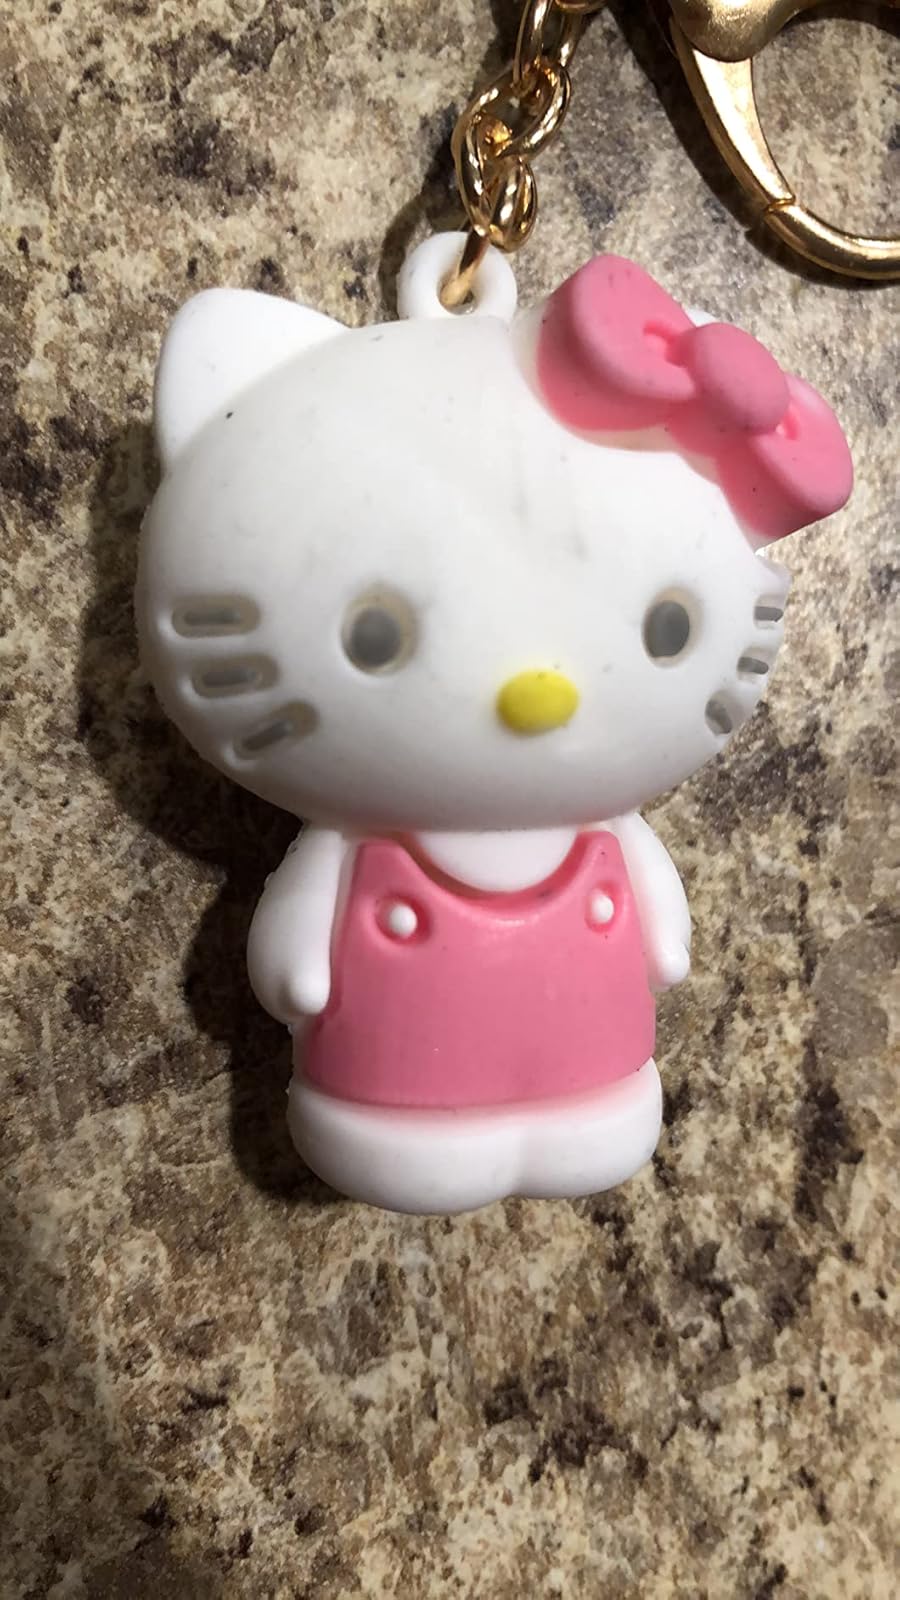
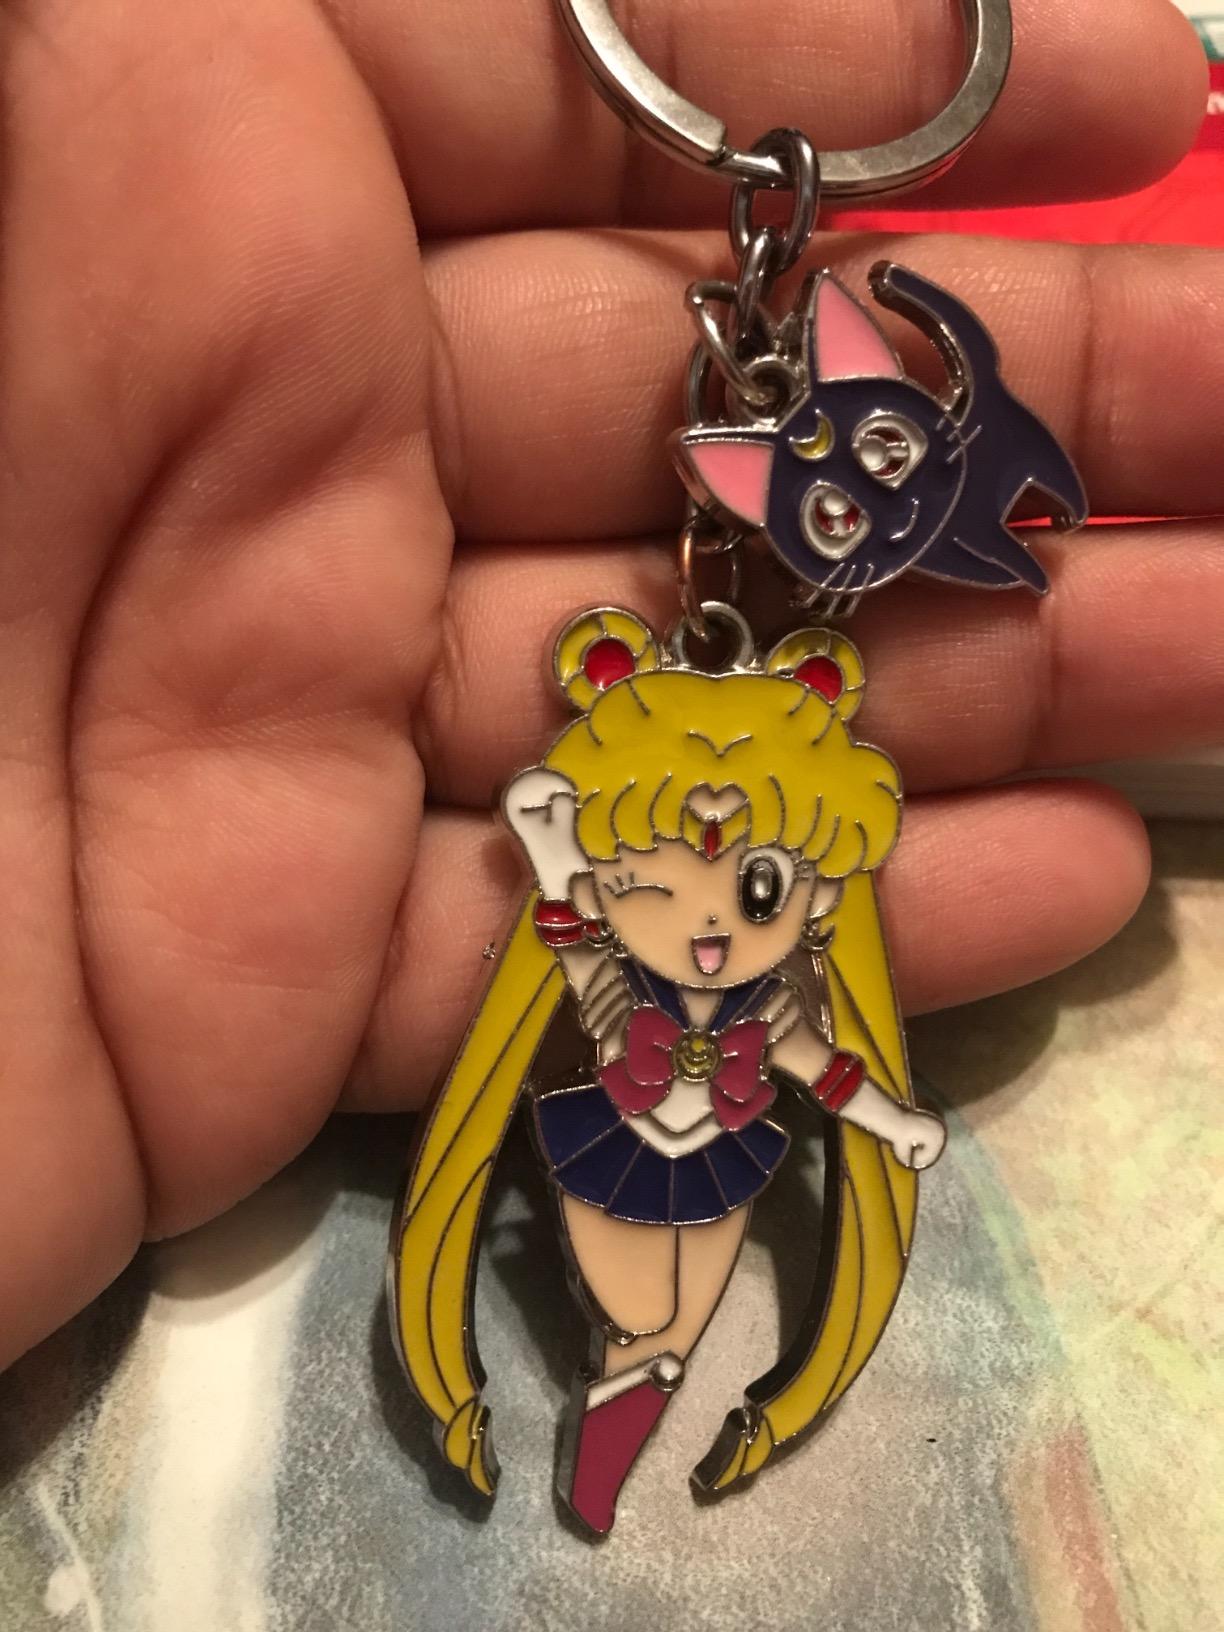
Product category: accessories_keychain
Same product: no